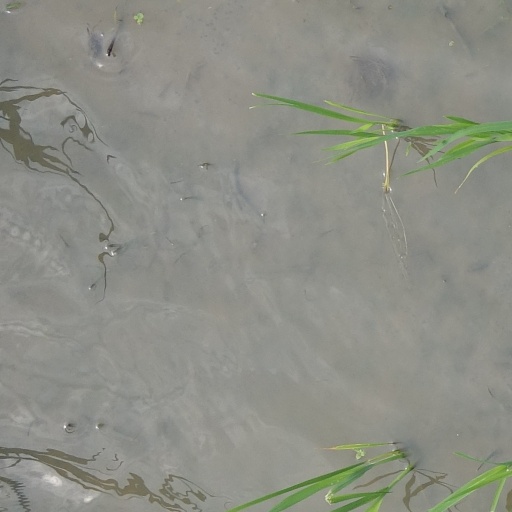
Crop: rice